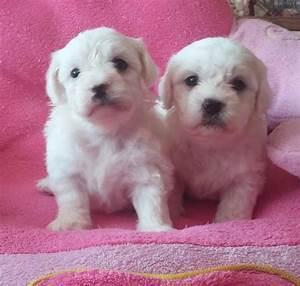
dog